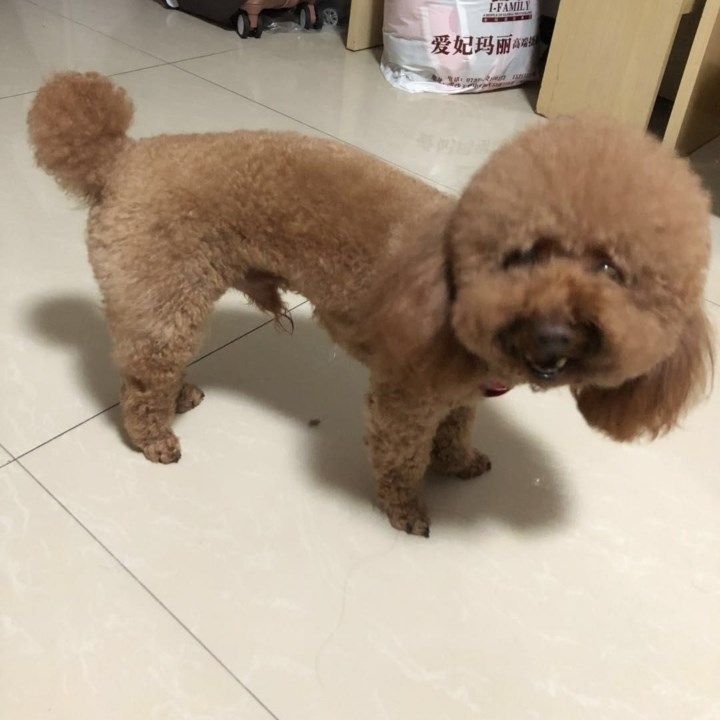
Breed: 7449-n000128-teddy